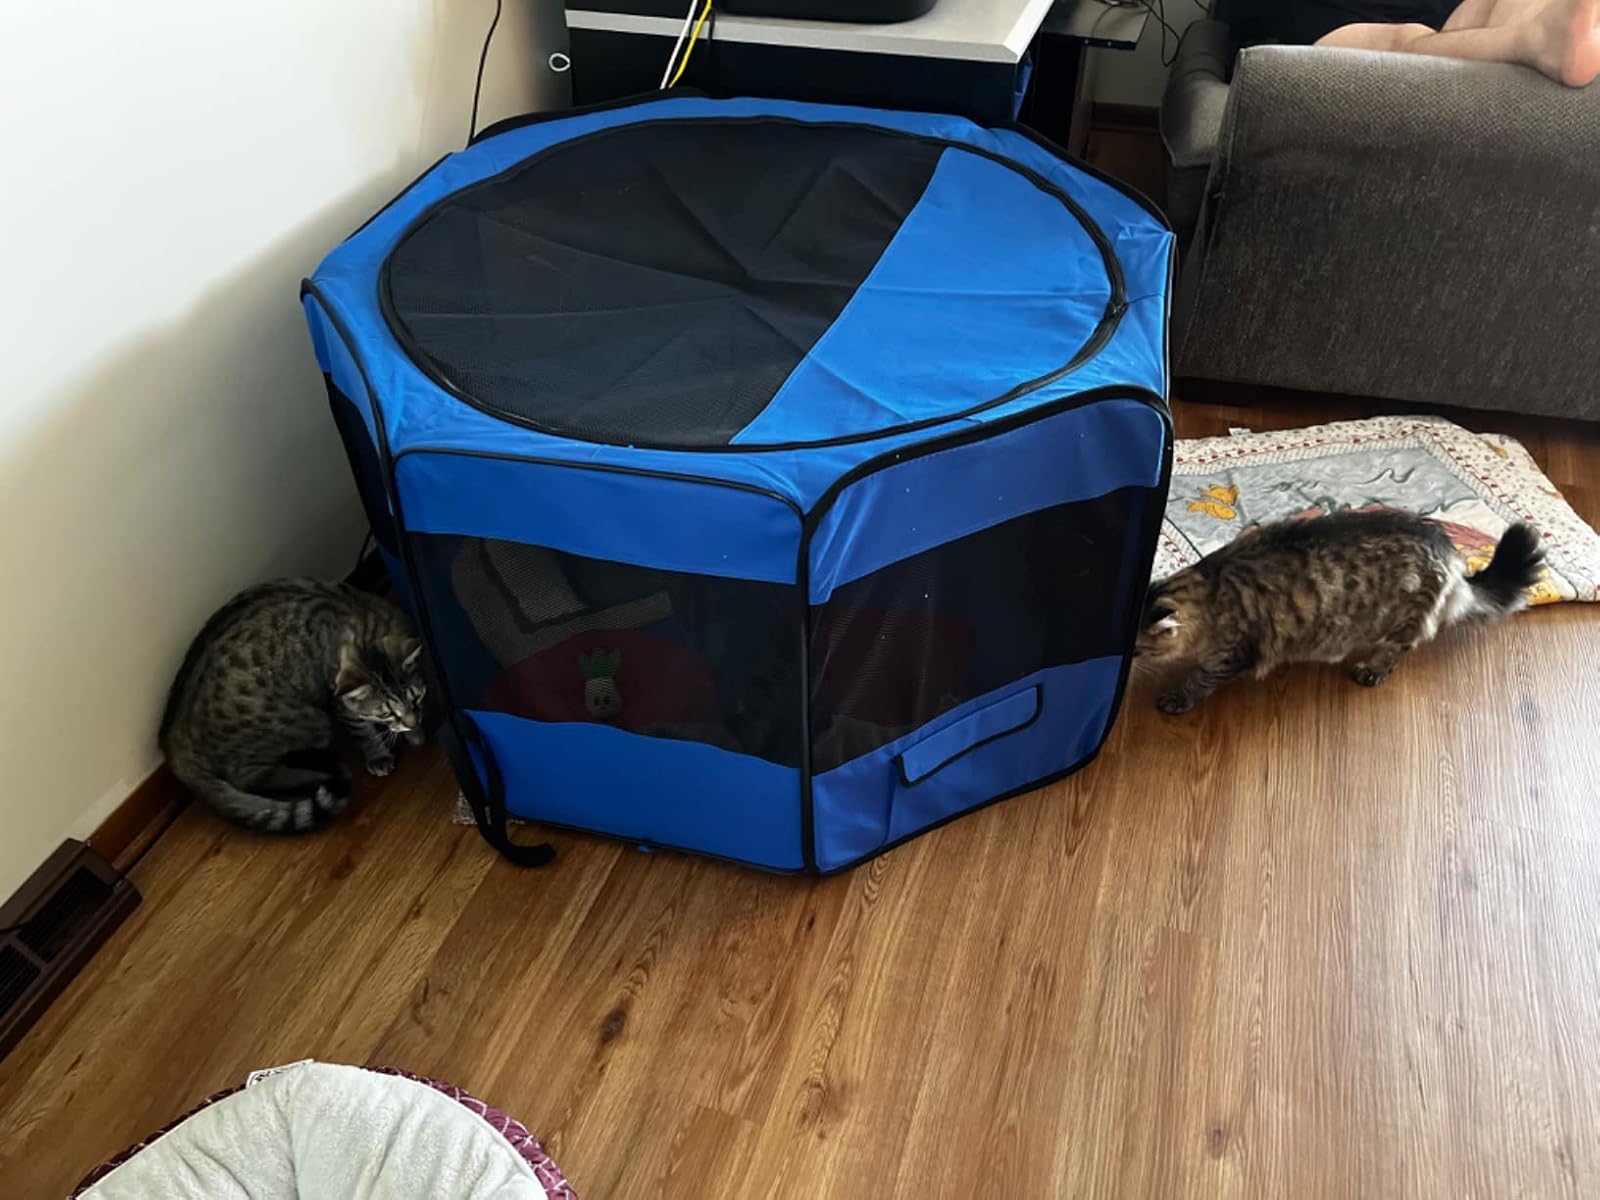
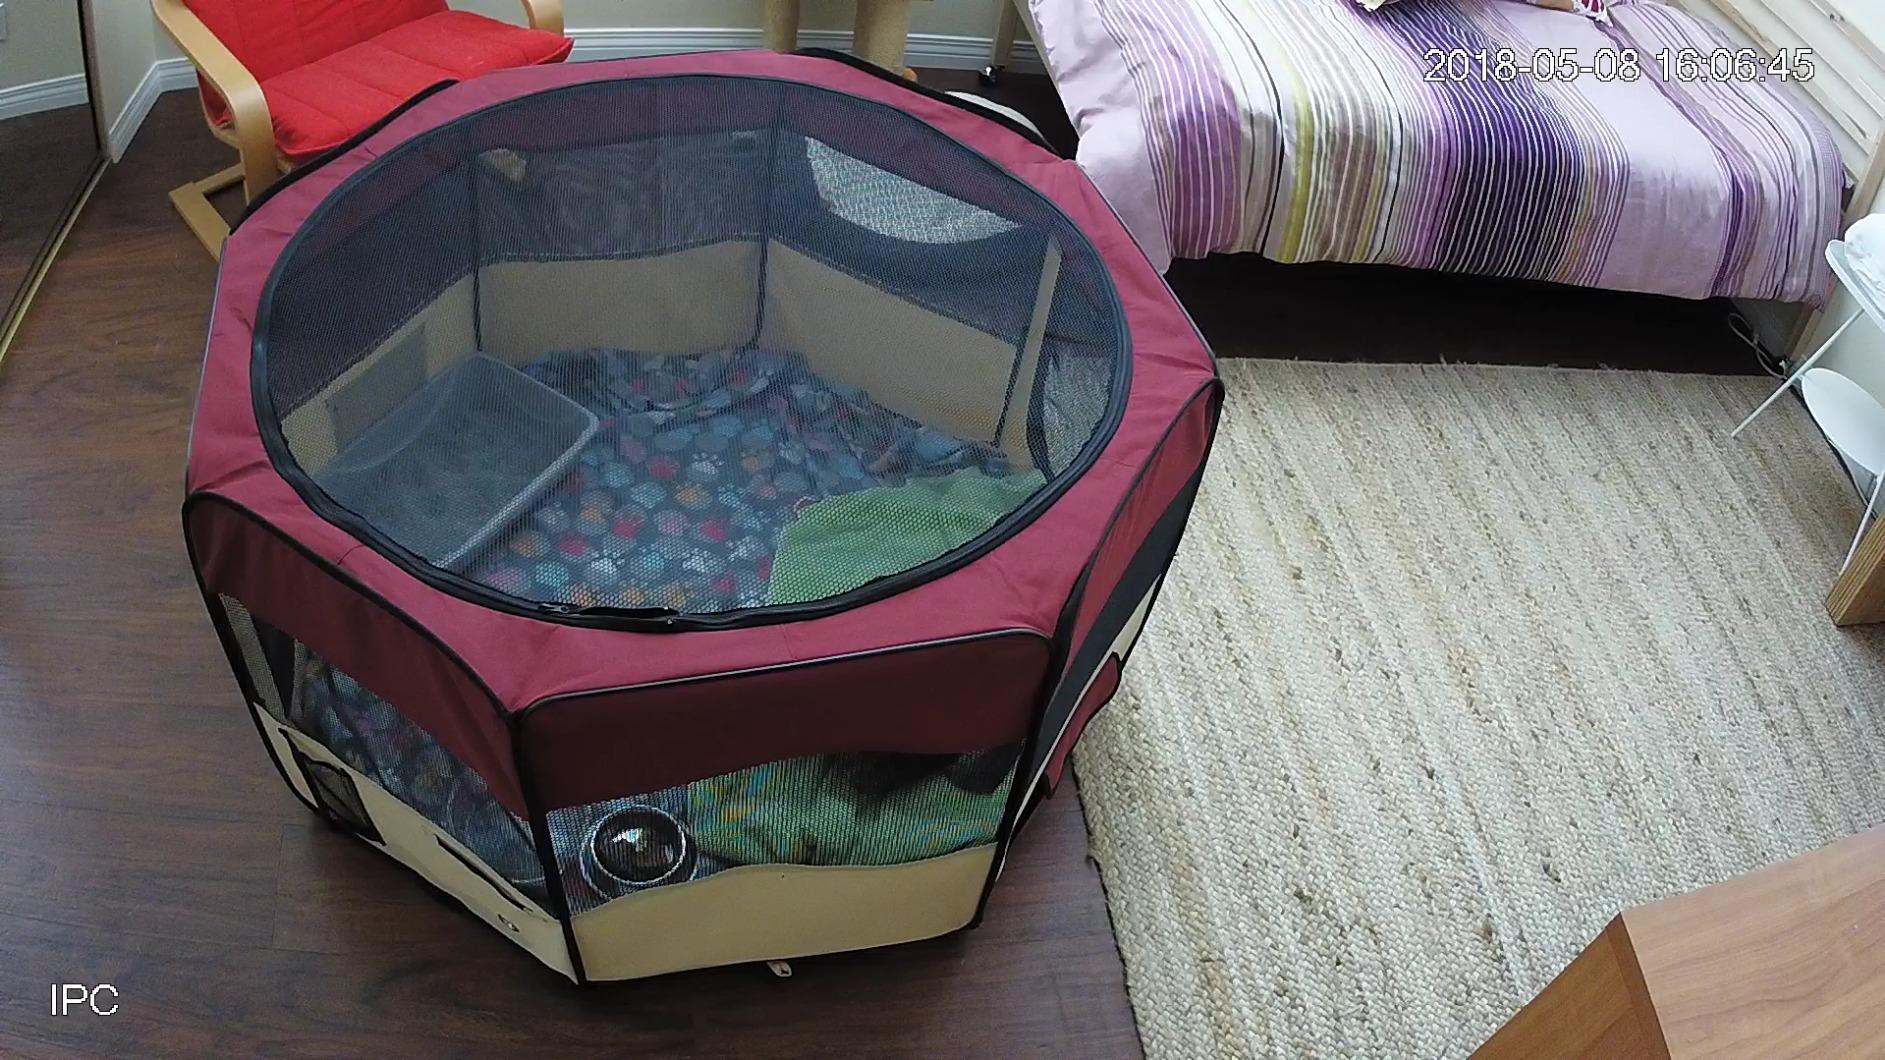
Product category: items_kennel
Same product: no